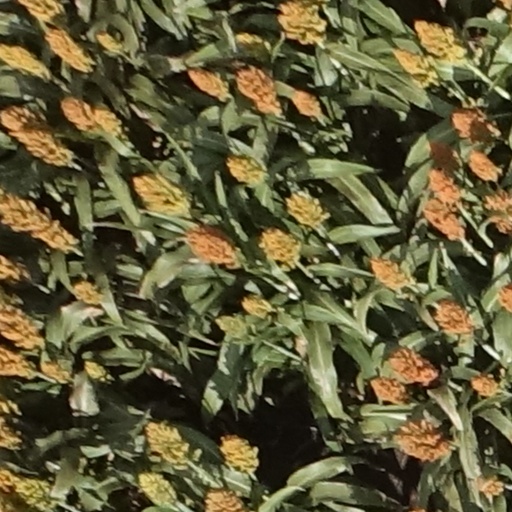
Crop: sorghum